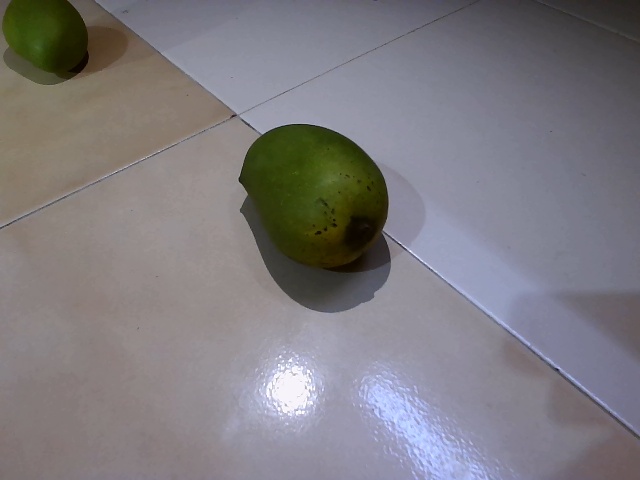
Label: Raw_Mango